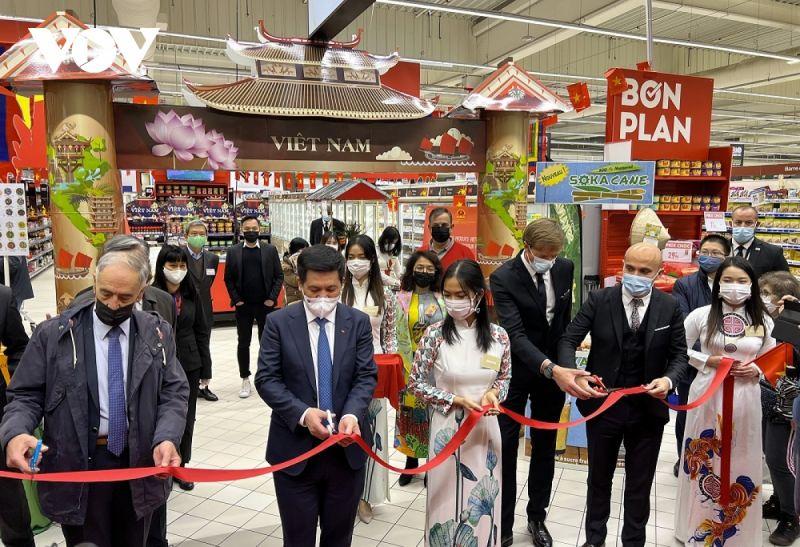
có nhiều người đang xuất hiện trong bức ảnh này